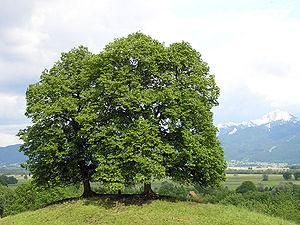
Un arbre est une plante ligneuse terrestre comportant un tronc sur lequel s'insèrent des branches ramifiées portant le feuillage dont l'ensemble forme le houppier, appelé aussi couronne.
Le Tilleul à petites feuilles est un arbre du genre Tilia et de la famille des Tiliaceae, ou des Malvaceae selon la classification phylogénétique.